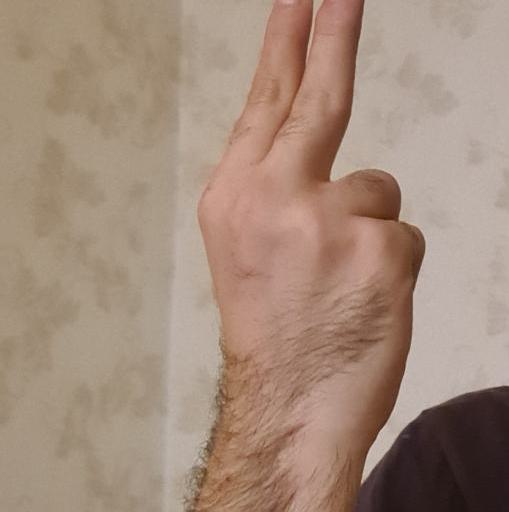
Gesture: two_up_inverted